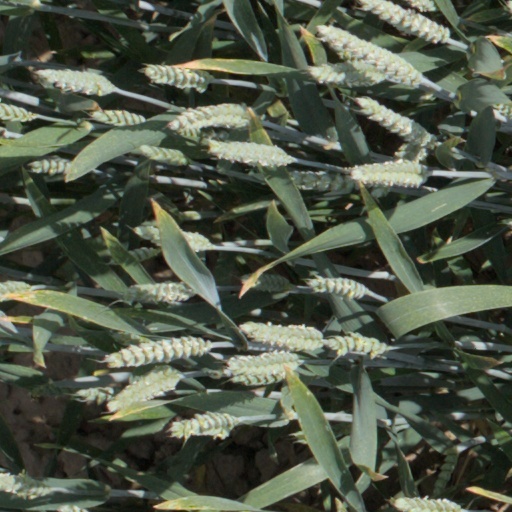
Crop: wheat